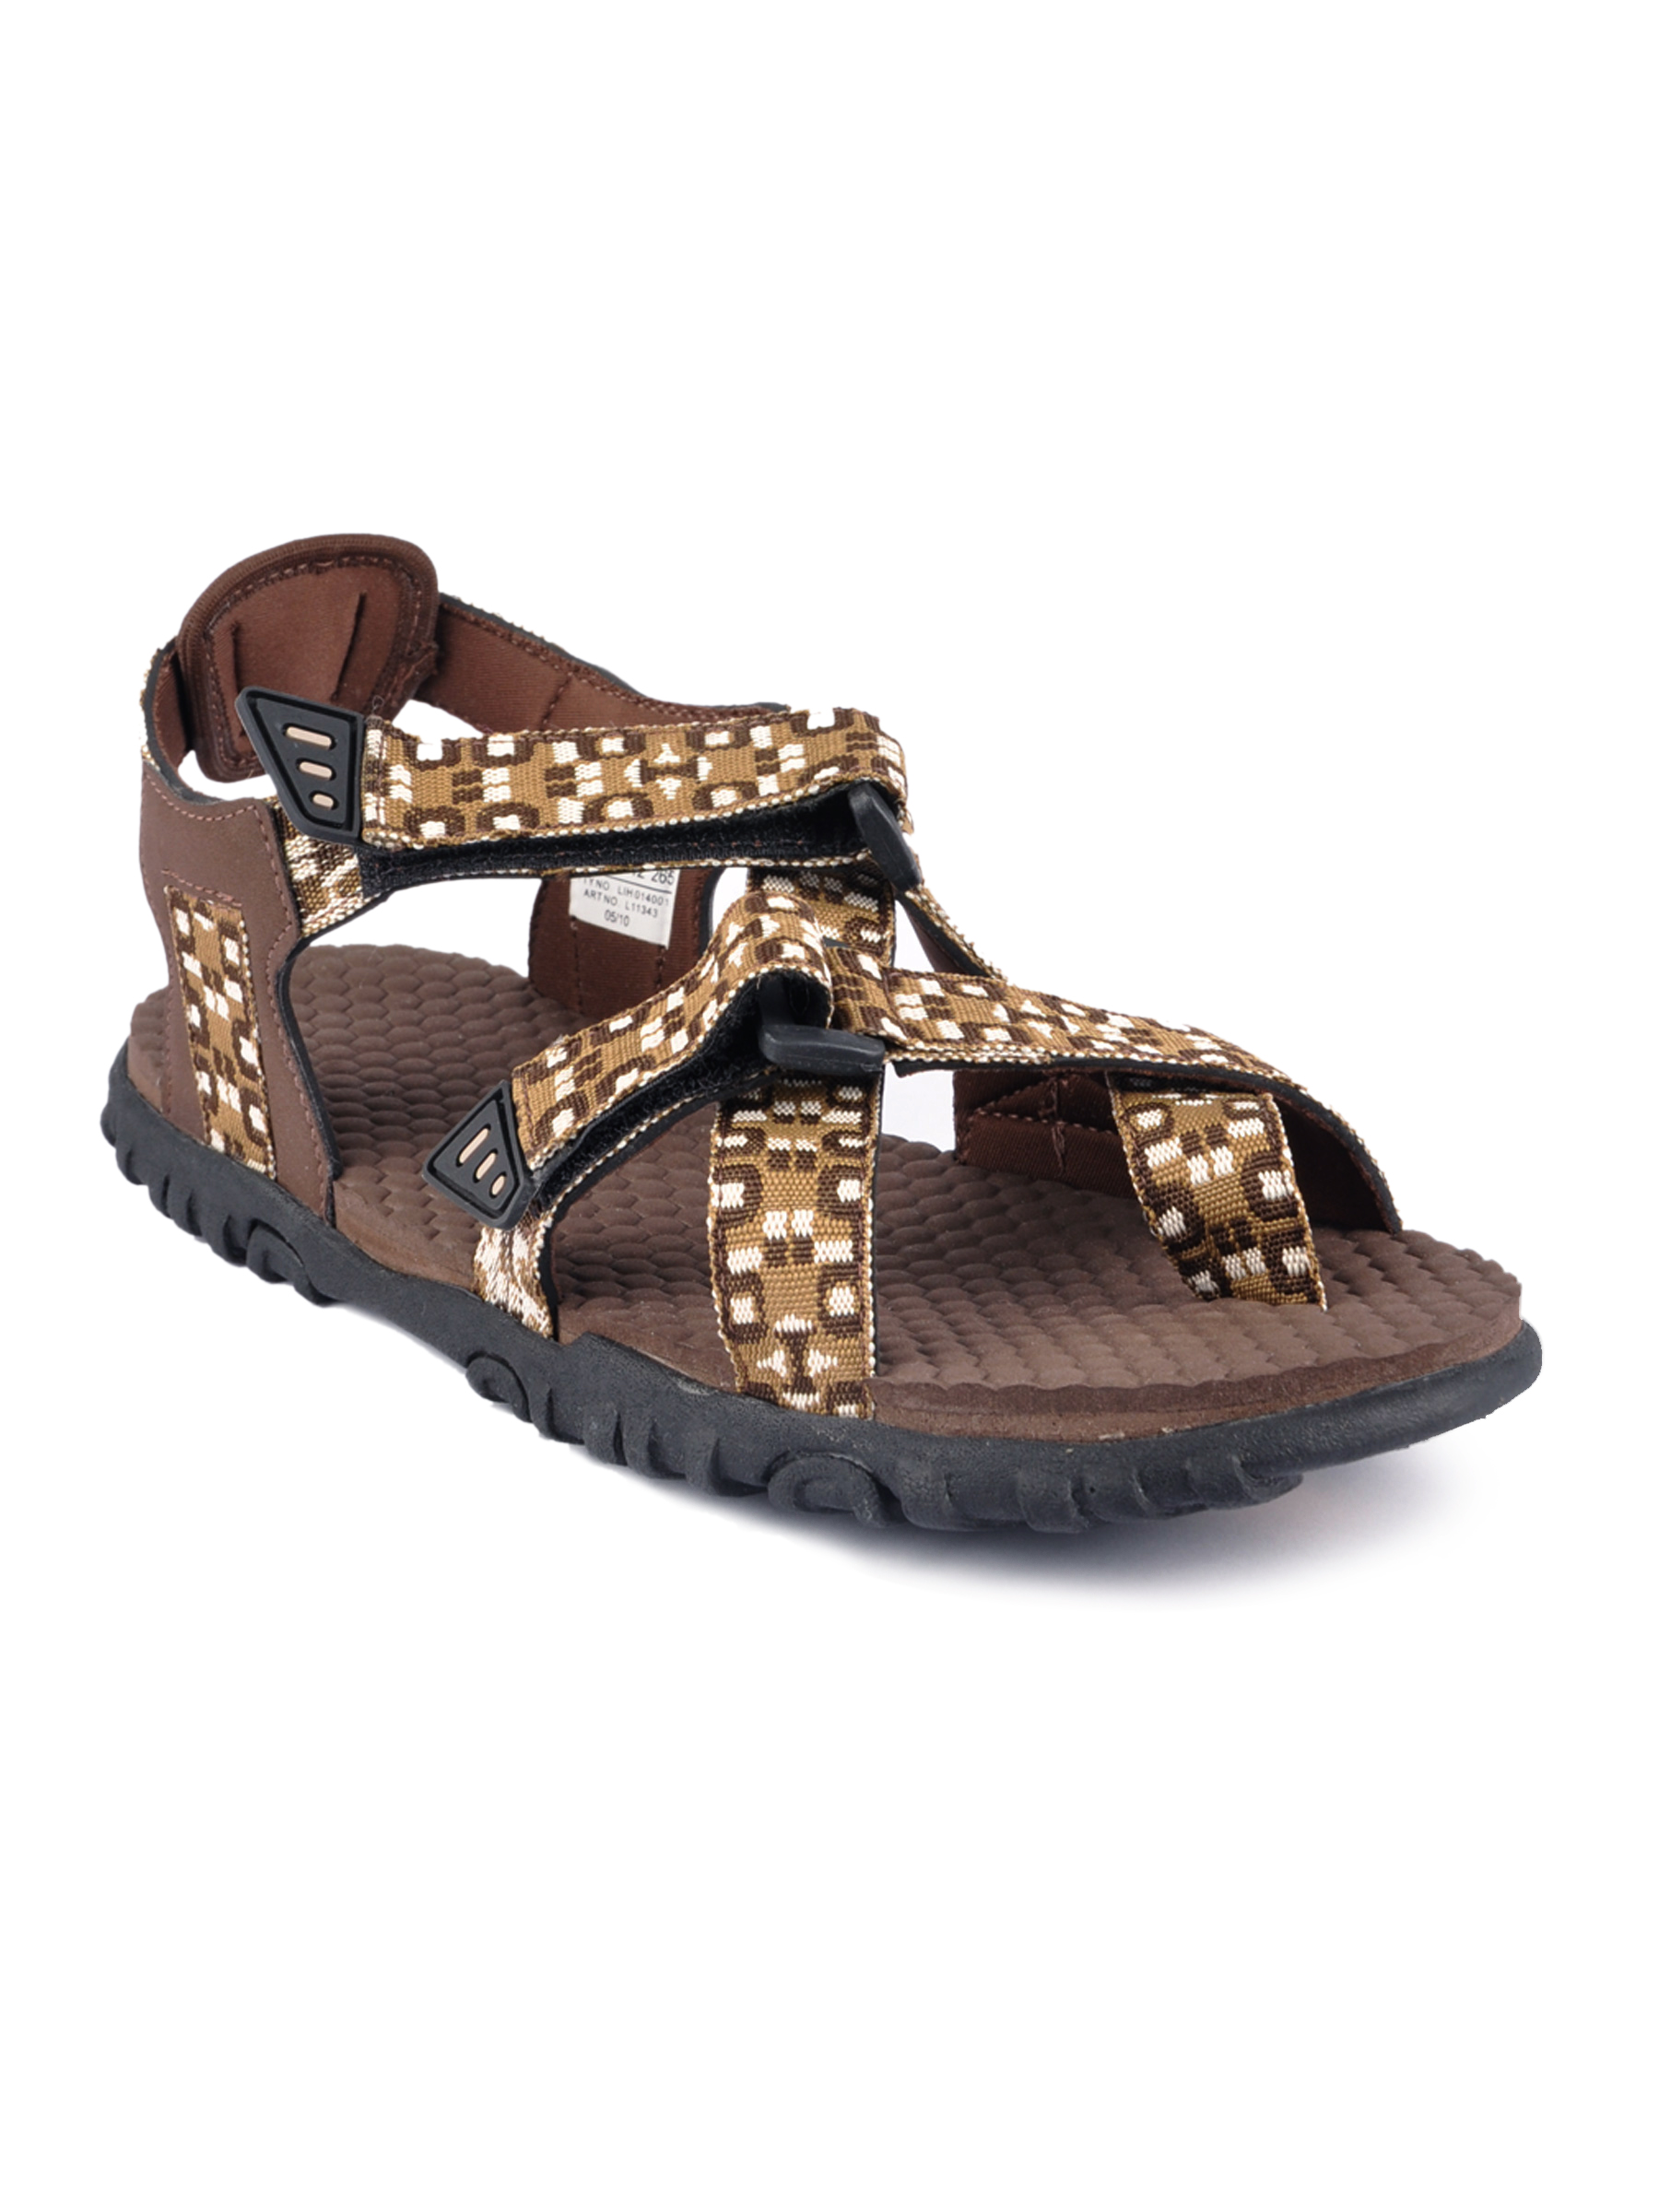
ADIDAS Unisex Casual Brown Sandals
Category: Footwear / Sandal / Sandals
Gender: Unisex
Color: Brown
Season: Fall 2011
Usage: Casual